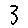
Label: 3